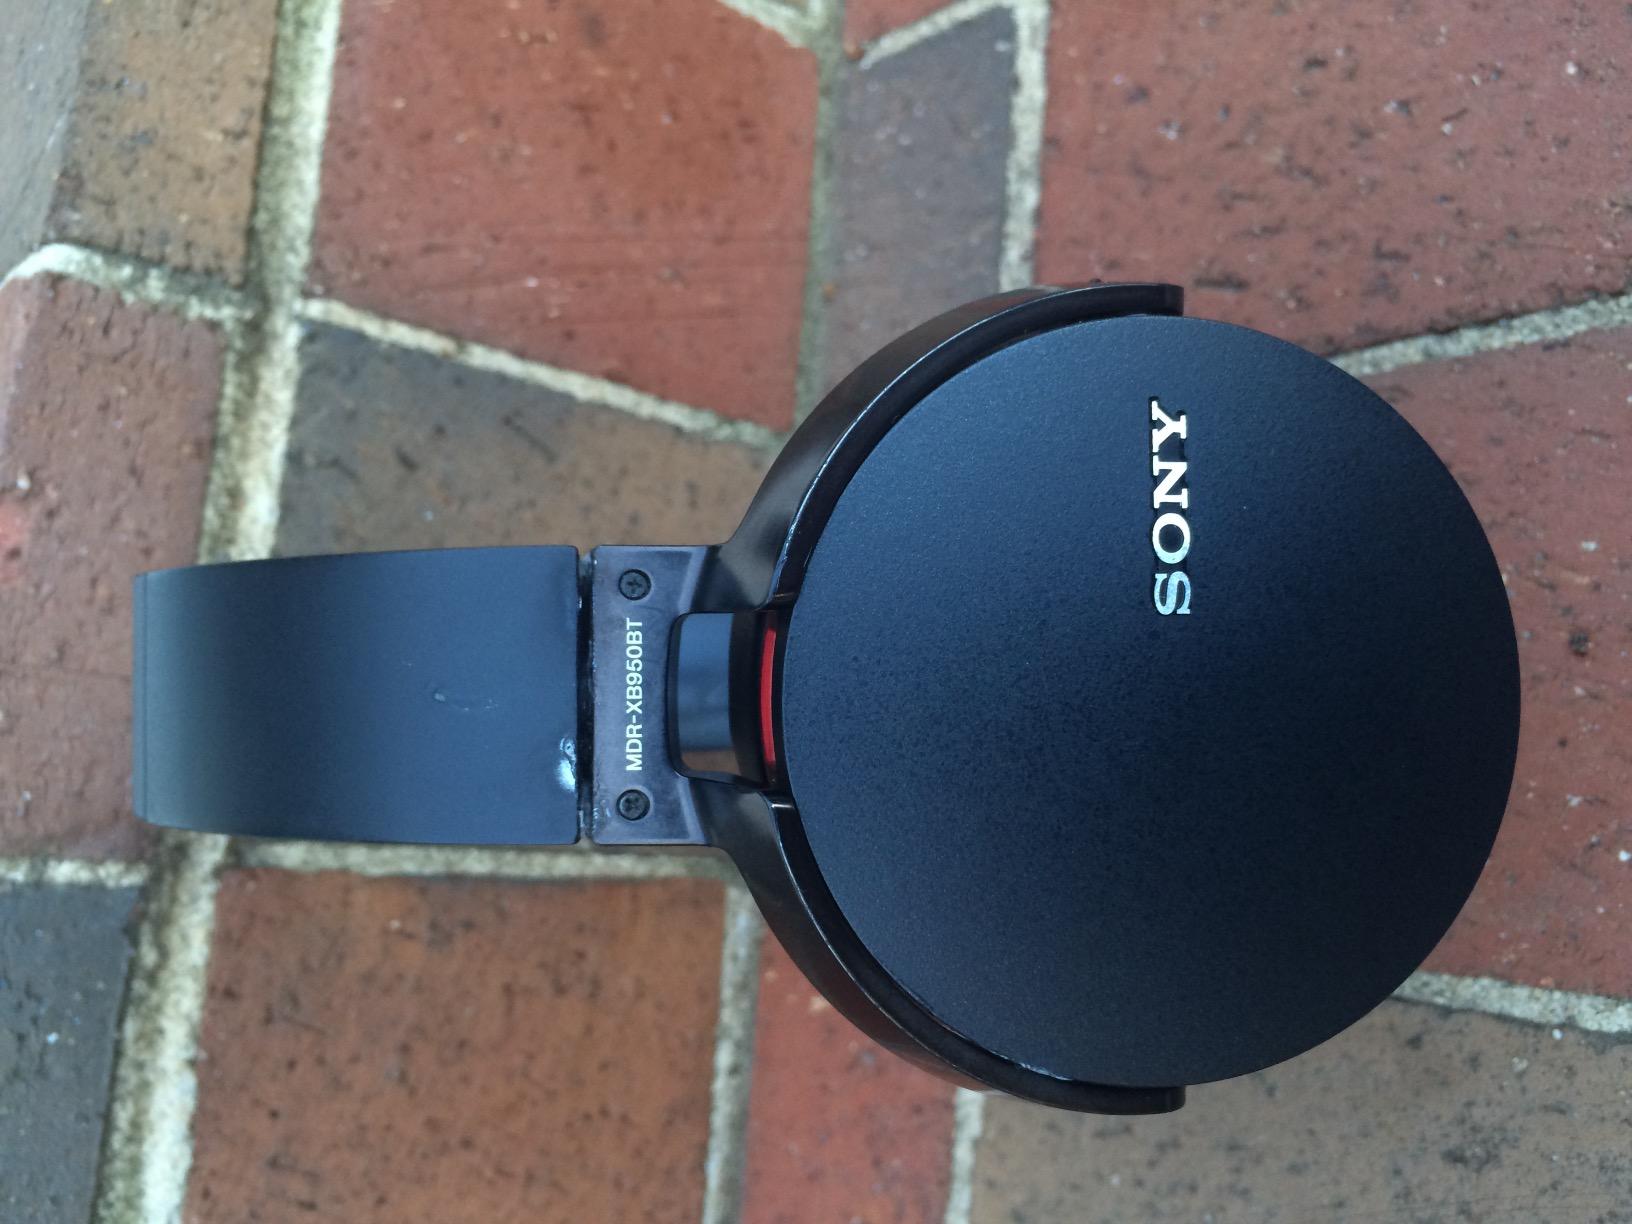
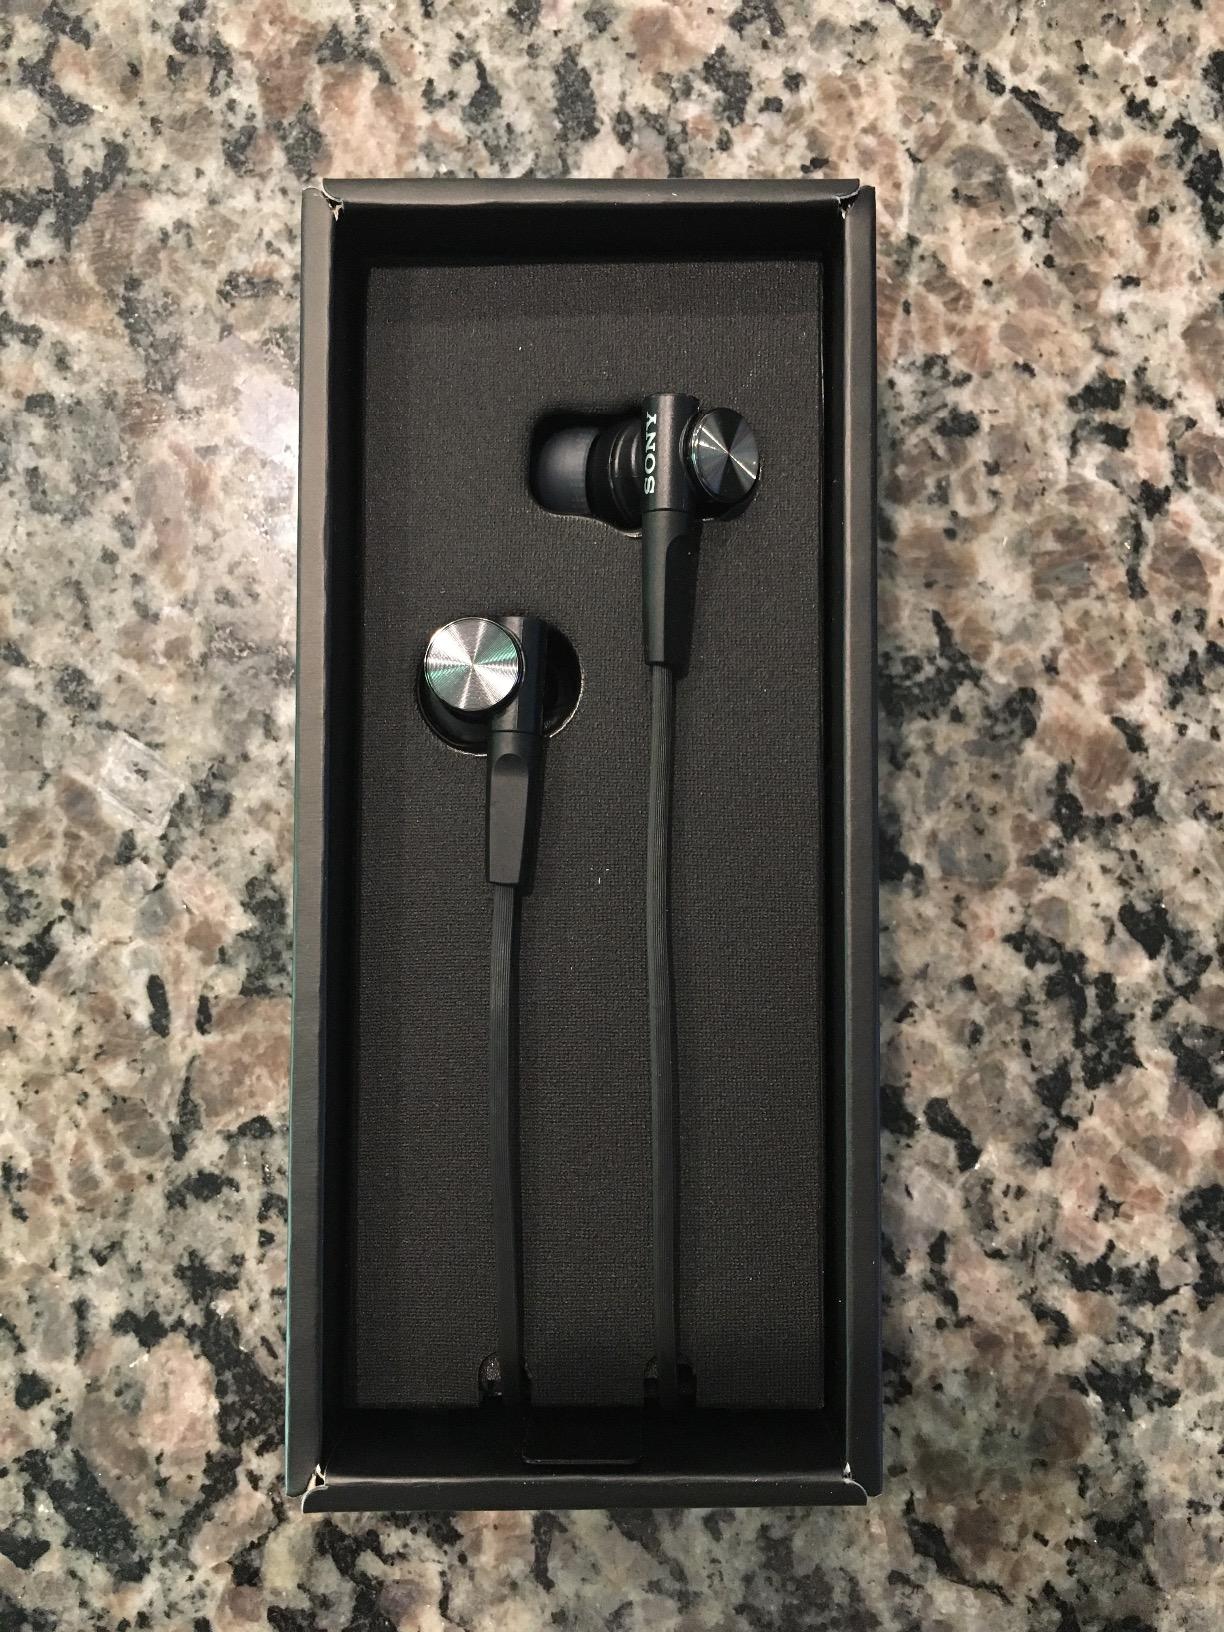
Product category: headphones
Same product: no